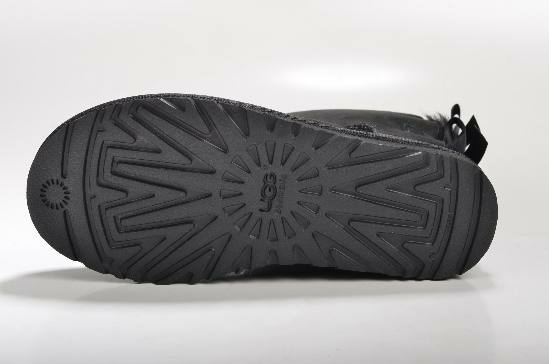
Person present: No